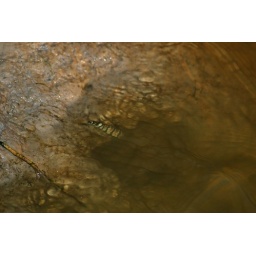
One of many friendly animals in the Amazon river